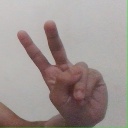
अक्षर: ऐ